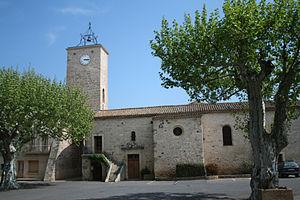
Usclas-d'Hérault (Hérault) - église Saint-Gilles - Tour-clocher.
Usclas-d'Hérault est une commune française située dans le département de l'Hérault en région Occitanie.